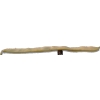
Label: bean_pod